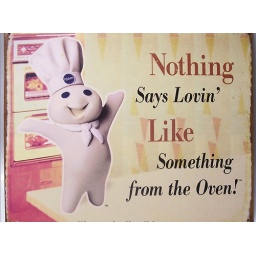
Got this sign off of ebay and cant wait to redo my kitchen to hang it above the oven!!